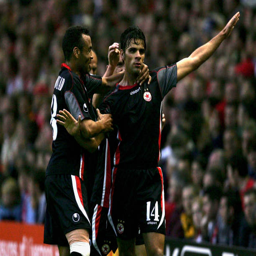
football player celebrates his goal during the third qualifying round , second leg match .